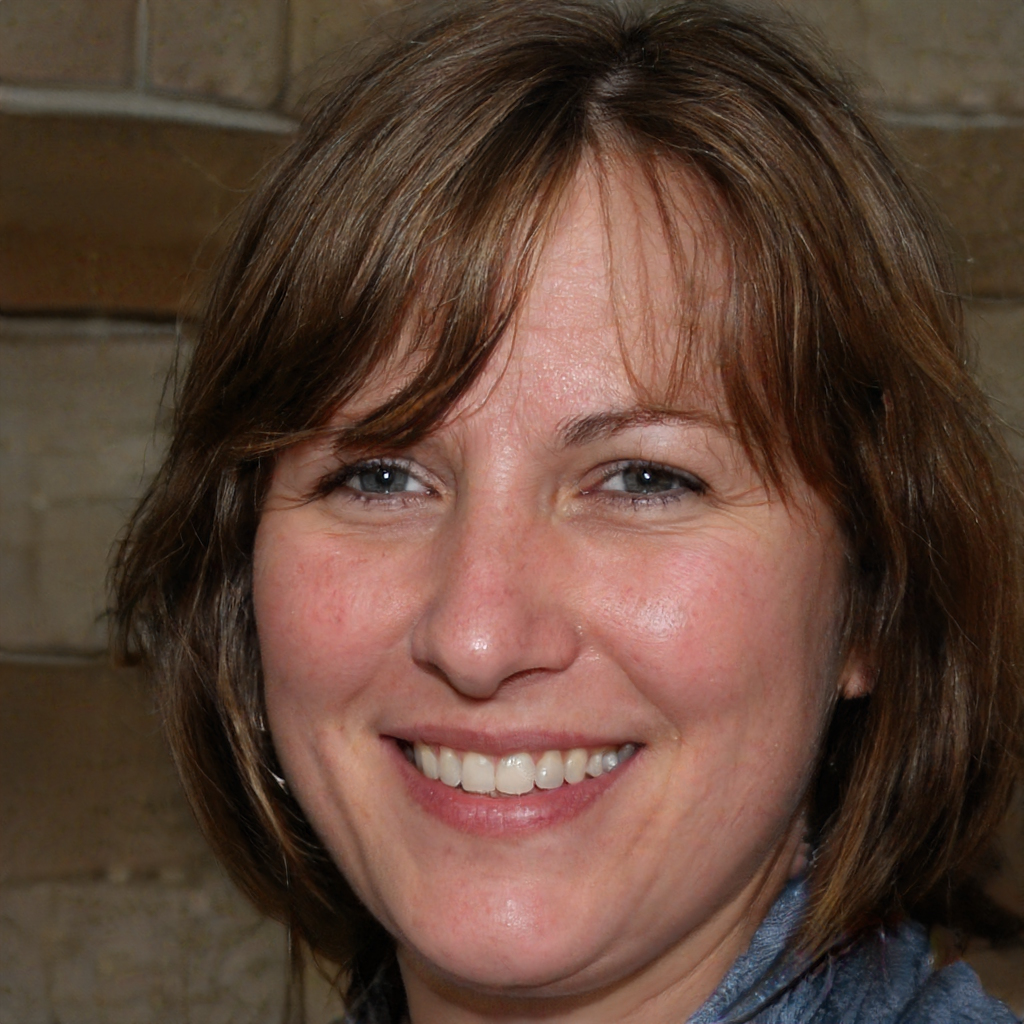
Gender: Female